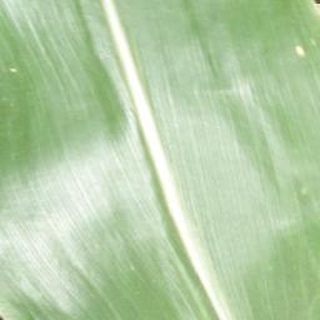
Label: healthy_corn